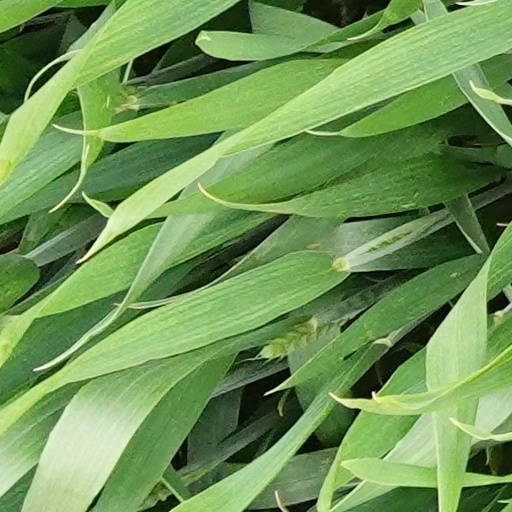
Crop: wheat